Rok Kronaveter

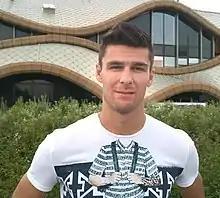
Kronaveter in 2016

Rok Kronaveter (born 7 December 1986) is a Slovenian footballer who plays as a midfielder for Austrian club FC Gamlitz.